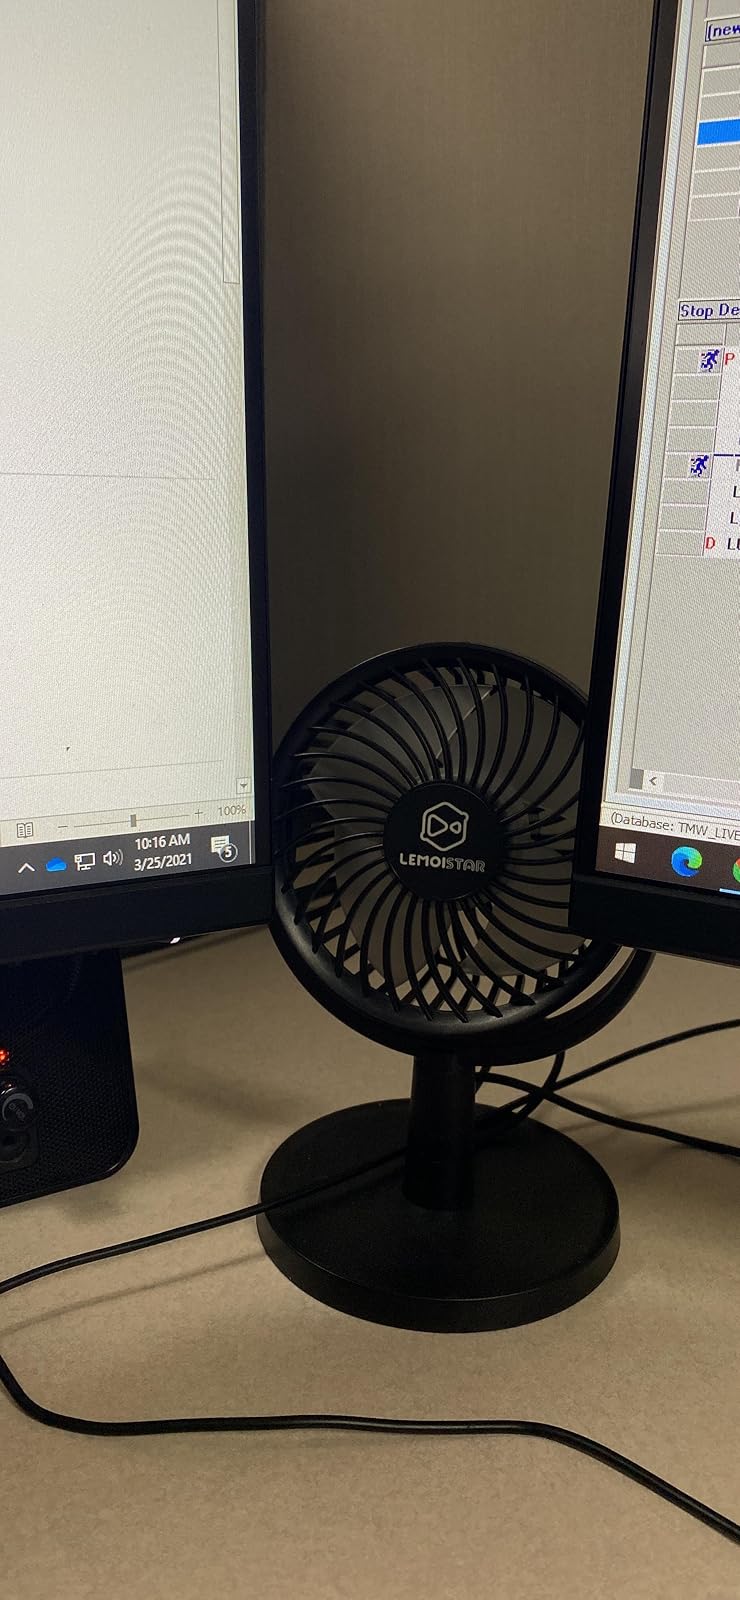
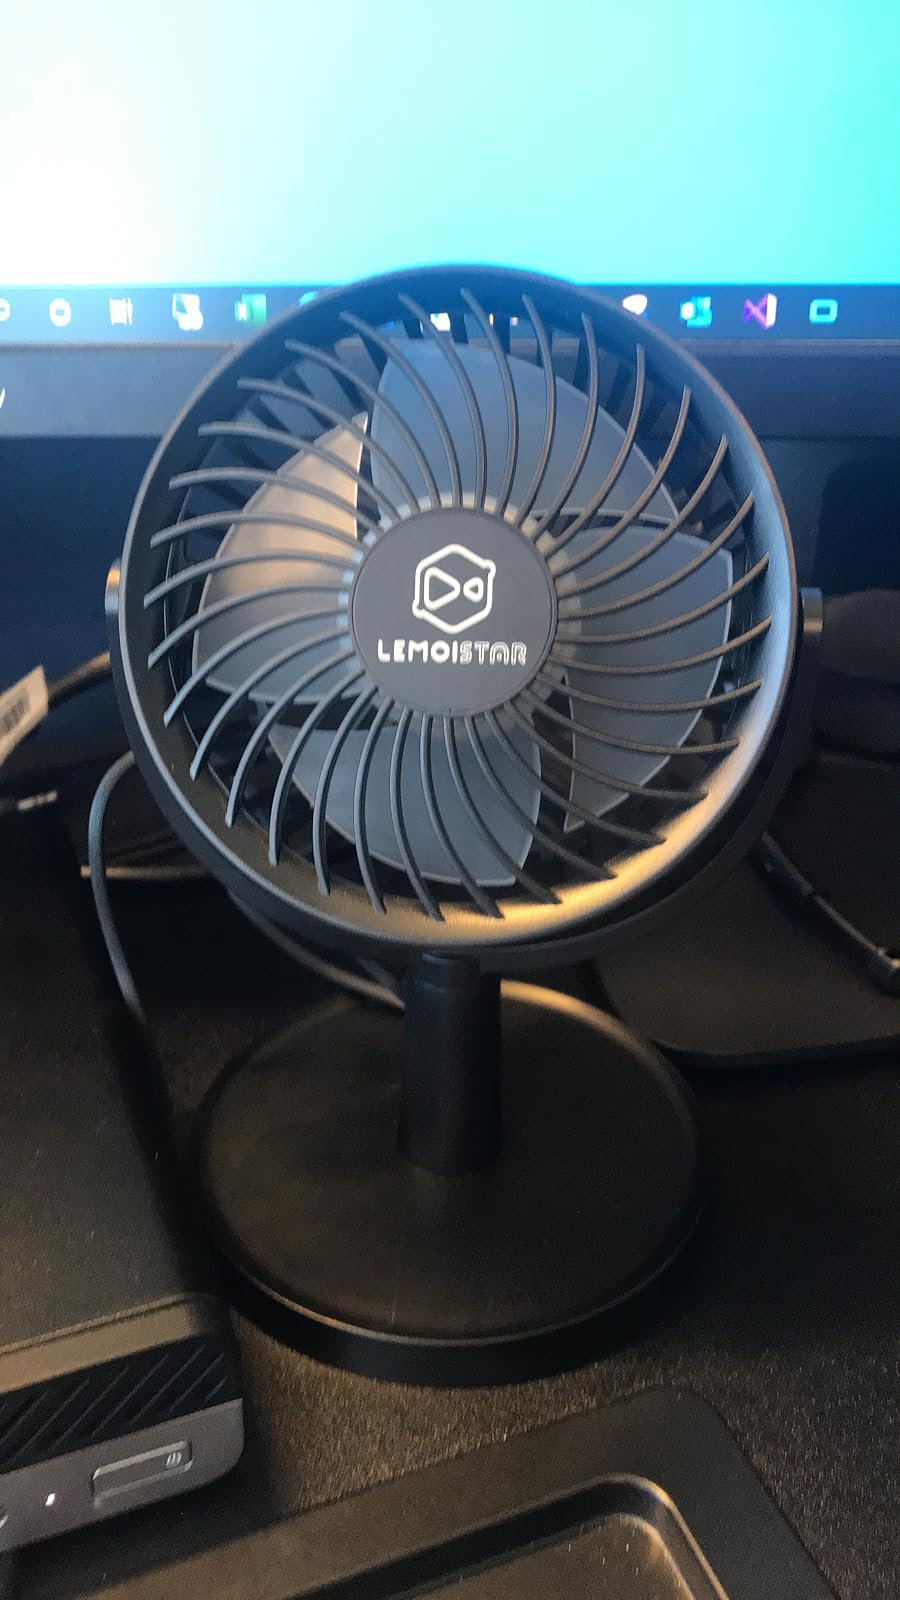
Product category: fan
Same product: yes